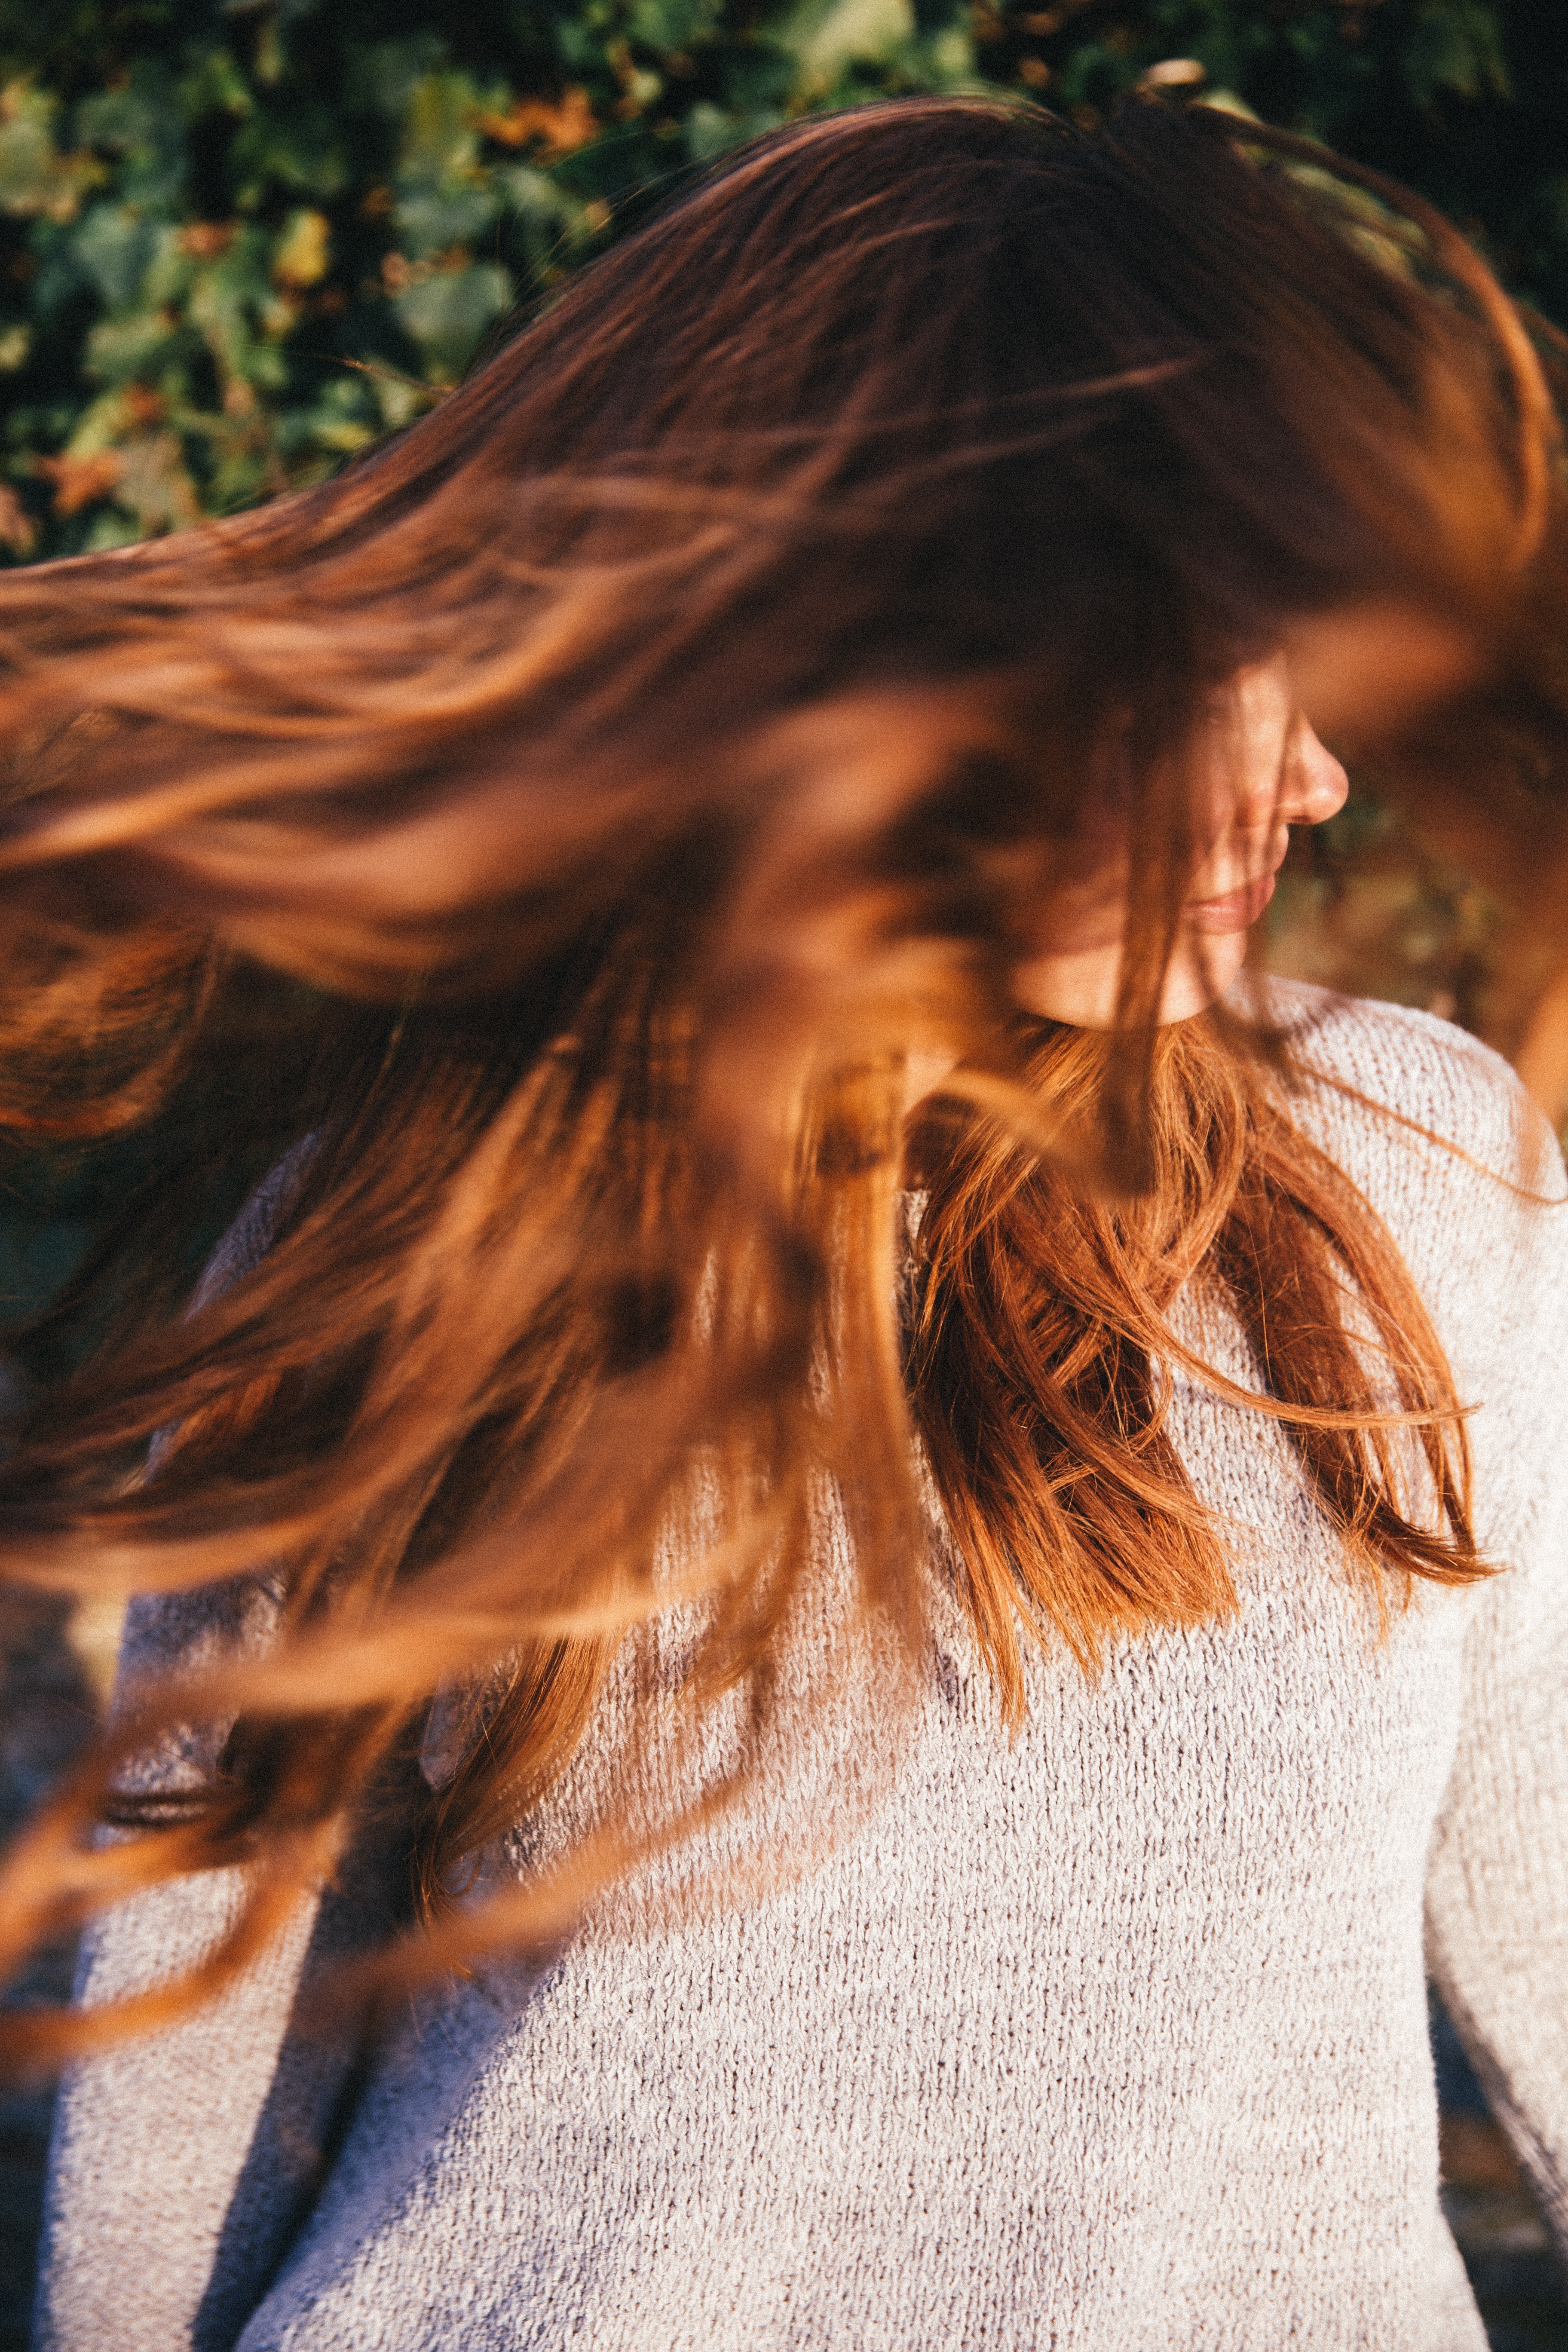
girl, woman, hair, sunlight, leaf, flower, wind, female, brunette, model, young, spring, color, autumn, brown, fashion, hairstyle, long hair, close up, dress, eye, head, beauty, shiny, attractive, shake, wavy, sensual, photo shoot, brown hair, hair model